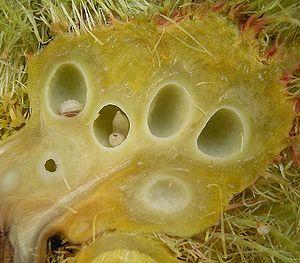
Le cynips du rosier est une espèce de minuscules insectes de l'ordre des hyménoptères qui pond ses œufs dans les tissus des rosiers cultivés mais aussi dans les tissus des églantiers sauvages provoquant la formation de galles appelées « bédégars » ou « barbe de Saint-Pierre ».
Un insecte cécidogène, ou galligène, est une espèce d'insecte qui induit chez les plantes la formation de galles dans lesquelles se développent les larves.